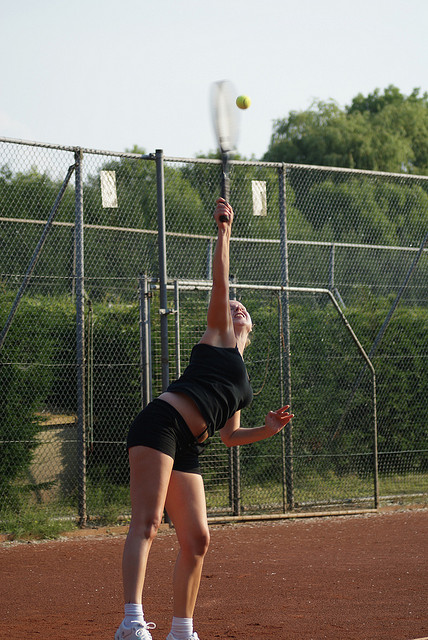
một người phụ nữ đang giơ vợt lên cao để đỡ quả bóng tennis